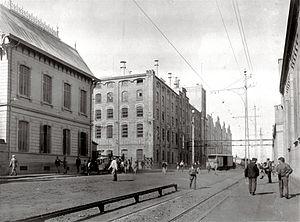
Otto Peter Friedrich Bemberg, est un homme d'affaires, financier et industriel allemand-argentin. Il a joué un rôle de premier plan dans le développement de l'industrie argentine.